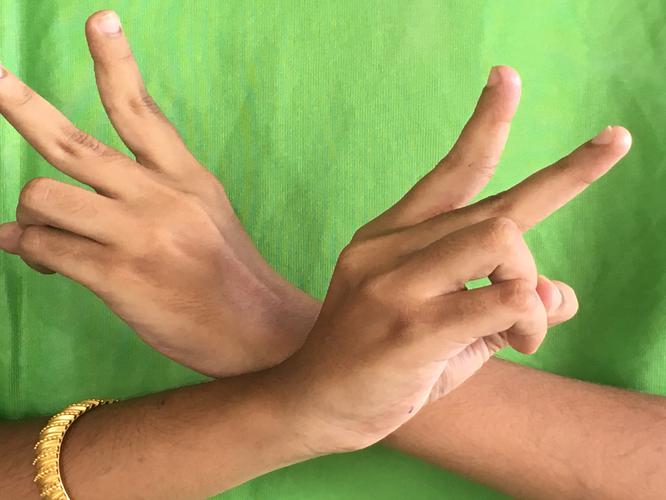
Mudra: Kartariswastika
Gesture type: double_hand